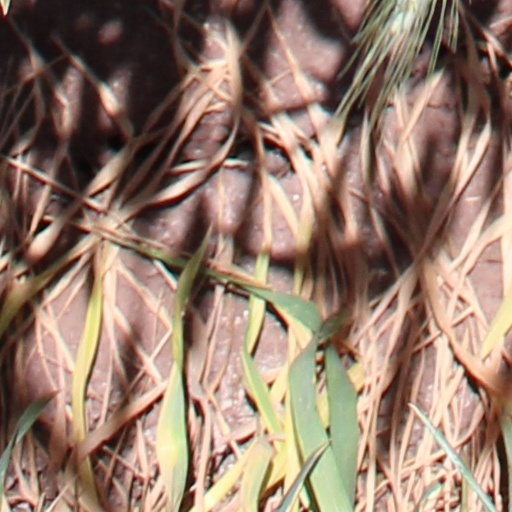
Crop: wheat